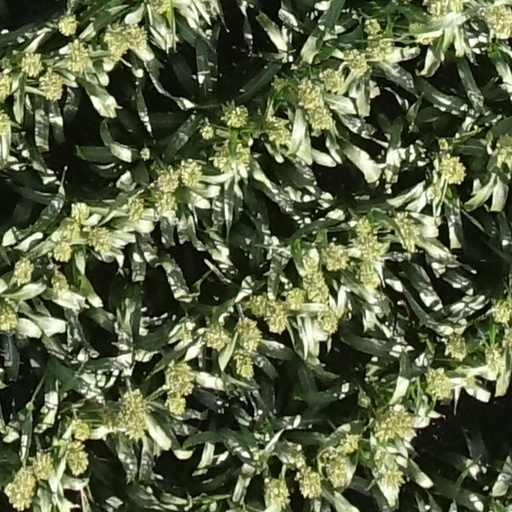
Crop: sorghum